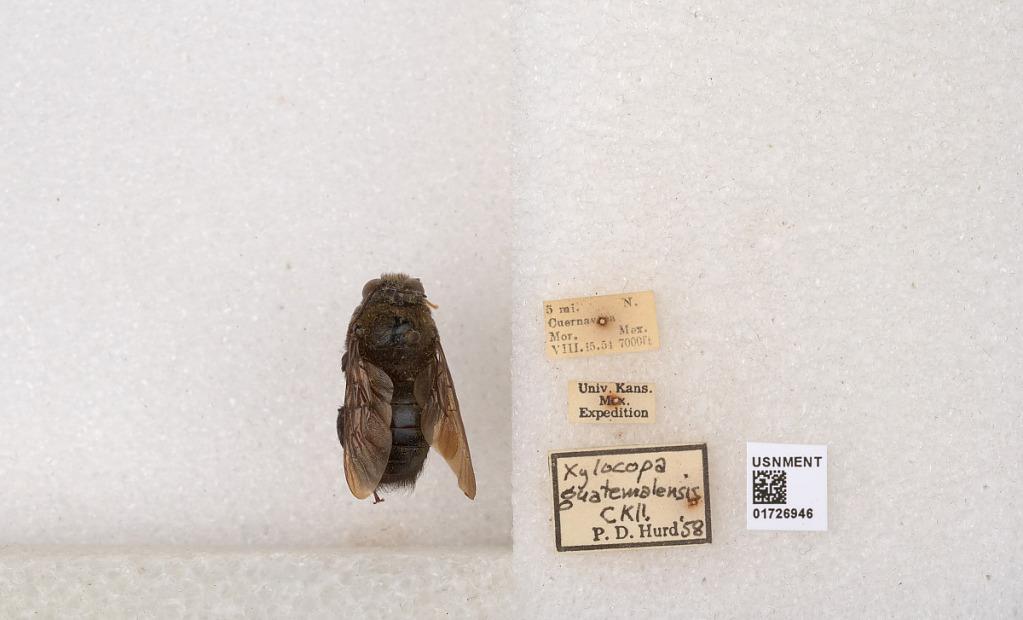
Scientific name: Xylocopa (Notoxylocopa) guatemalensis Cockerell
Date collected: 1954-8-15
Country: Mexico
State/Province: Morelos
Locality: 5 mi. N. Cuernavaca
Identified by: Hurd, P. D.